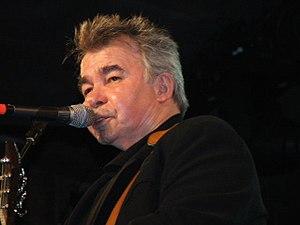
John Prine, né le 10 octobre 1946 à Maywood dans l'Illinois et mort le 7 avril 2020 à Nashville, est un auteur-compositeur-interprète américain de country folk.